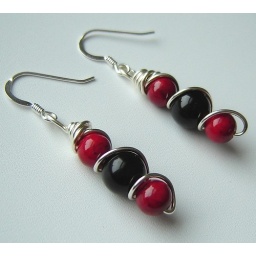
Black onyx and dyed red jasper, wrapped in non tarnish silver plated wire. Sterling silver earring hooks.